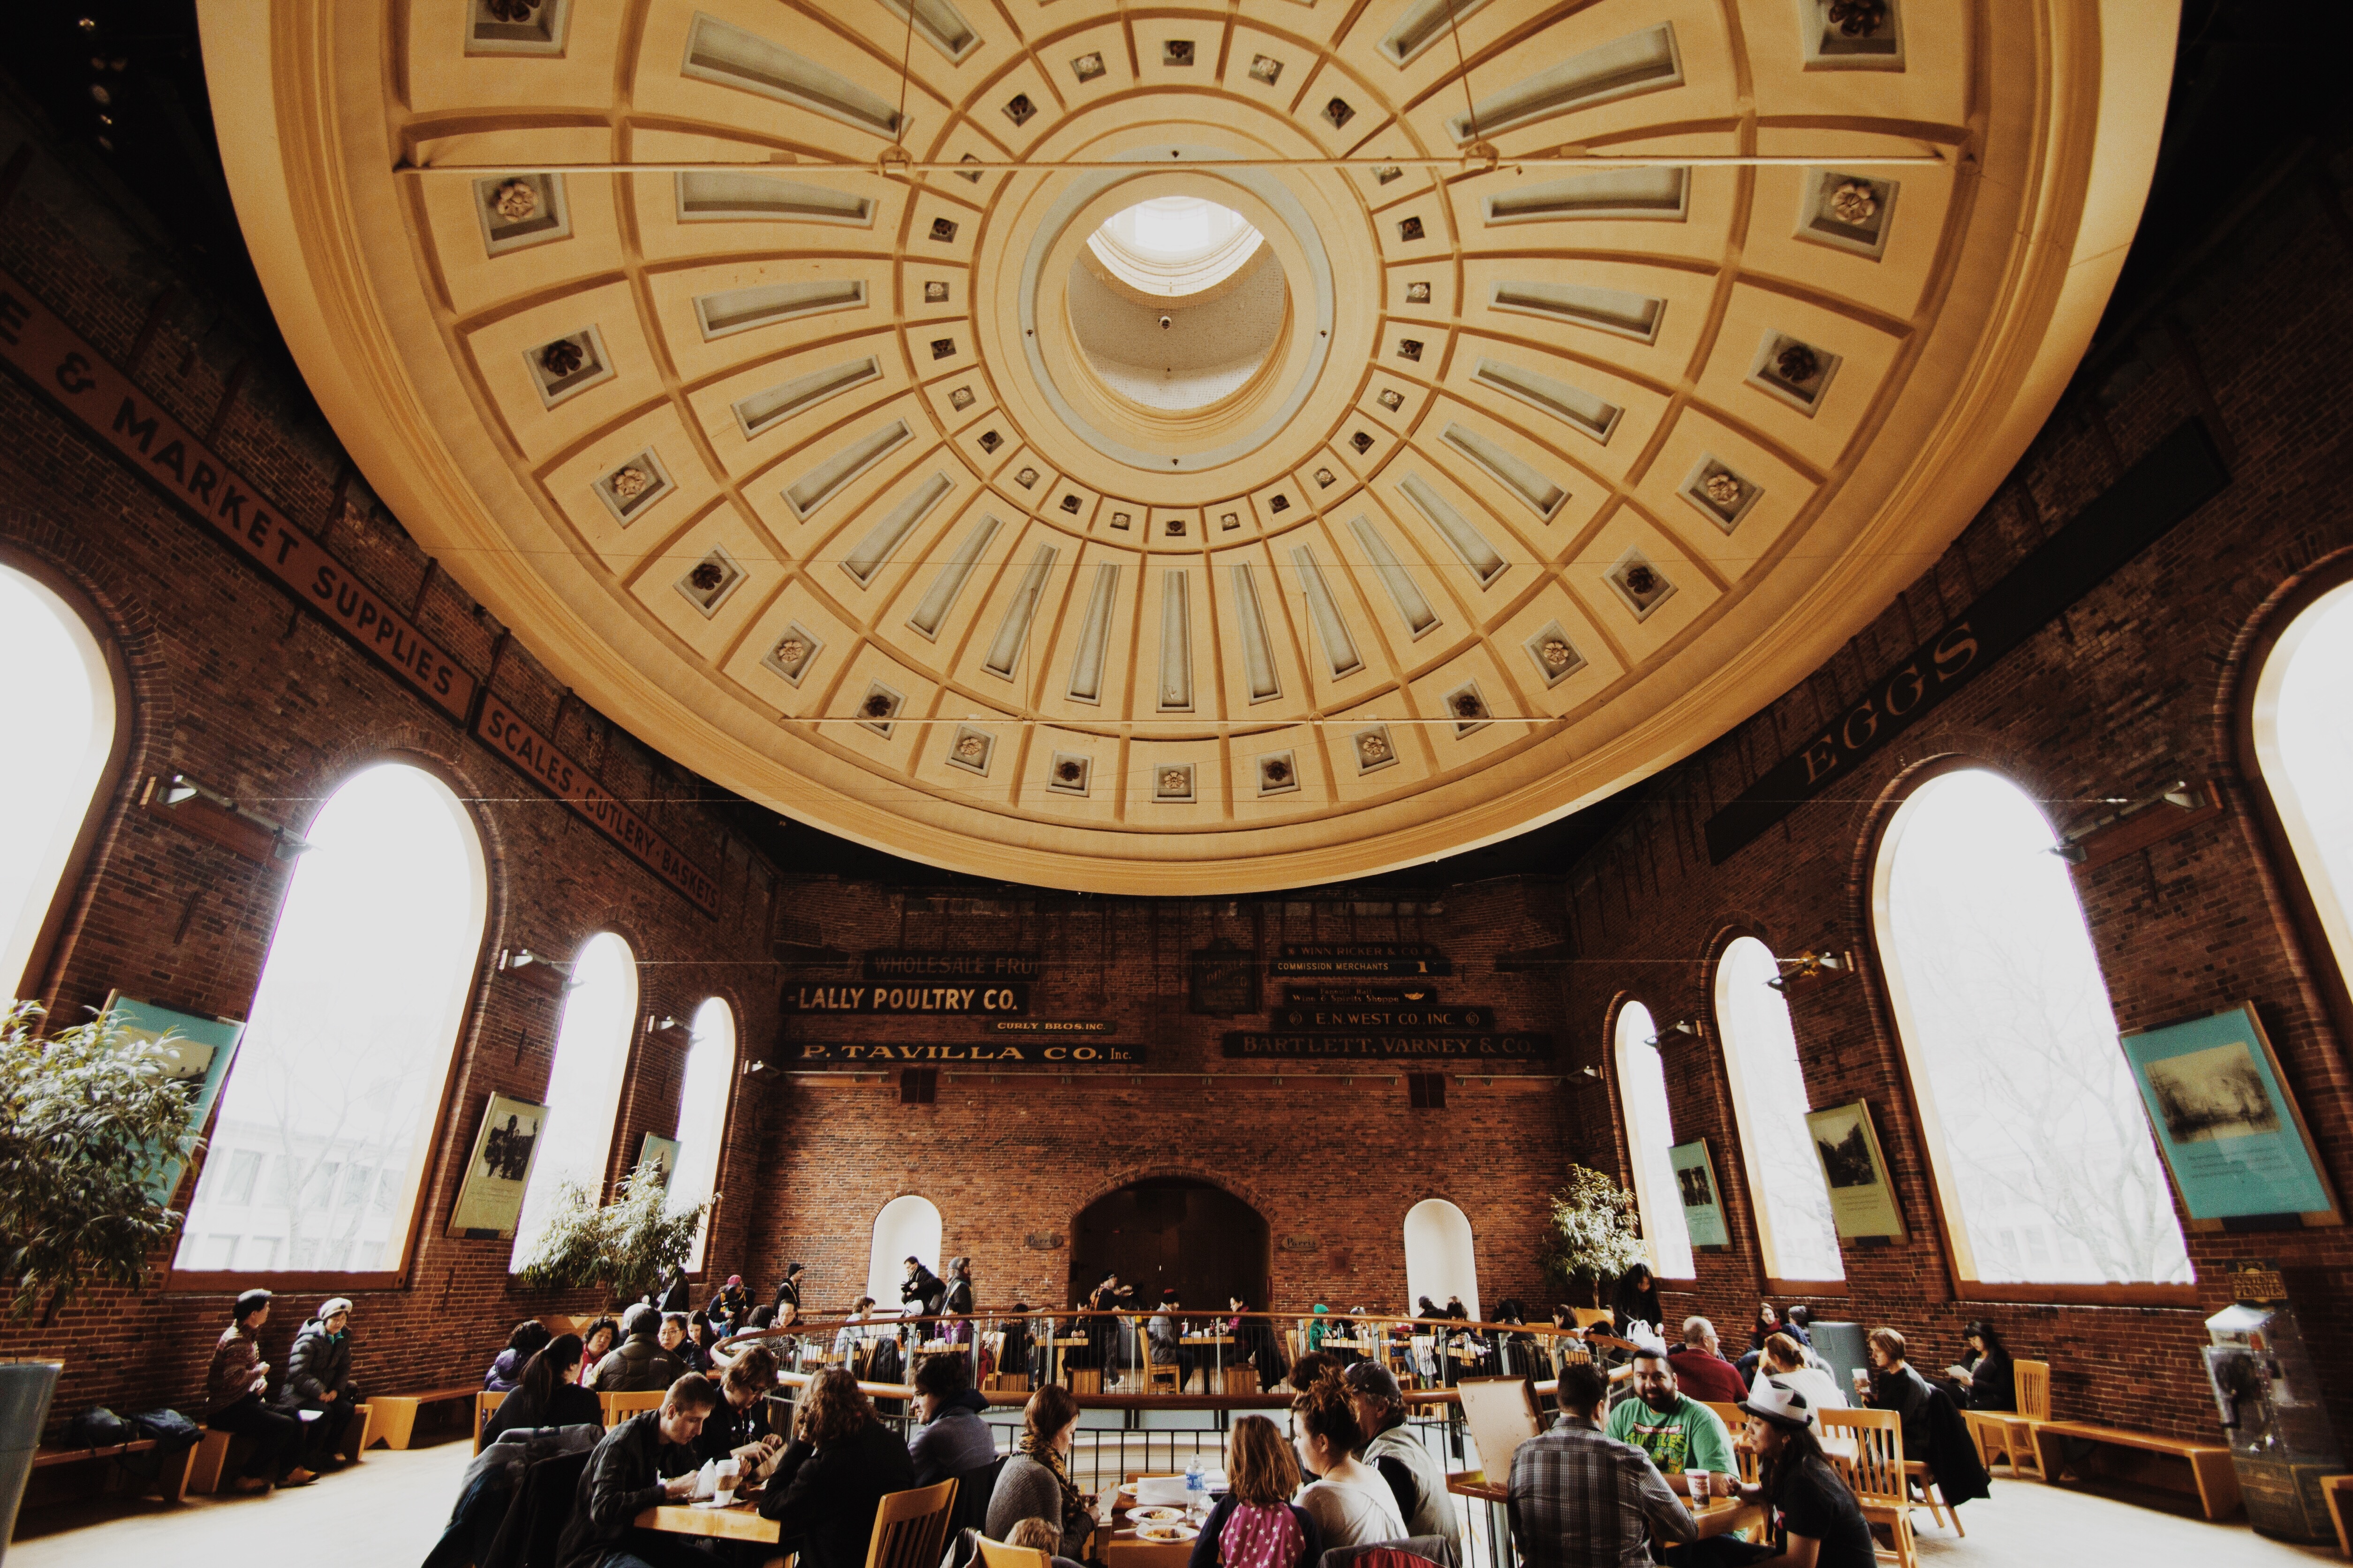
cafe, architecture, restaurant, ceiling, church, cathedral, place of worship, synagogue, basilica, ancient history